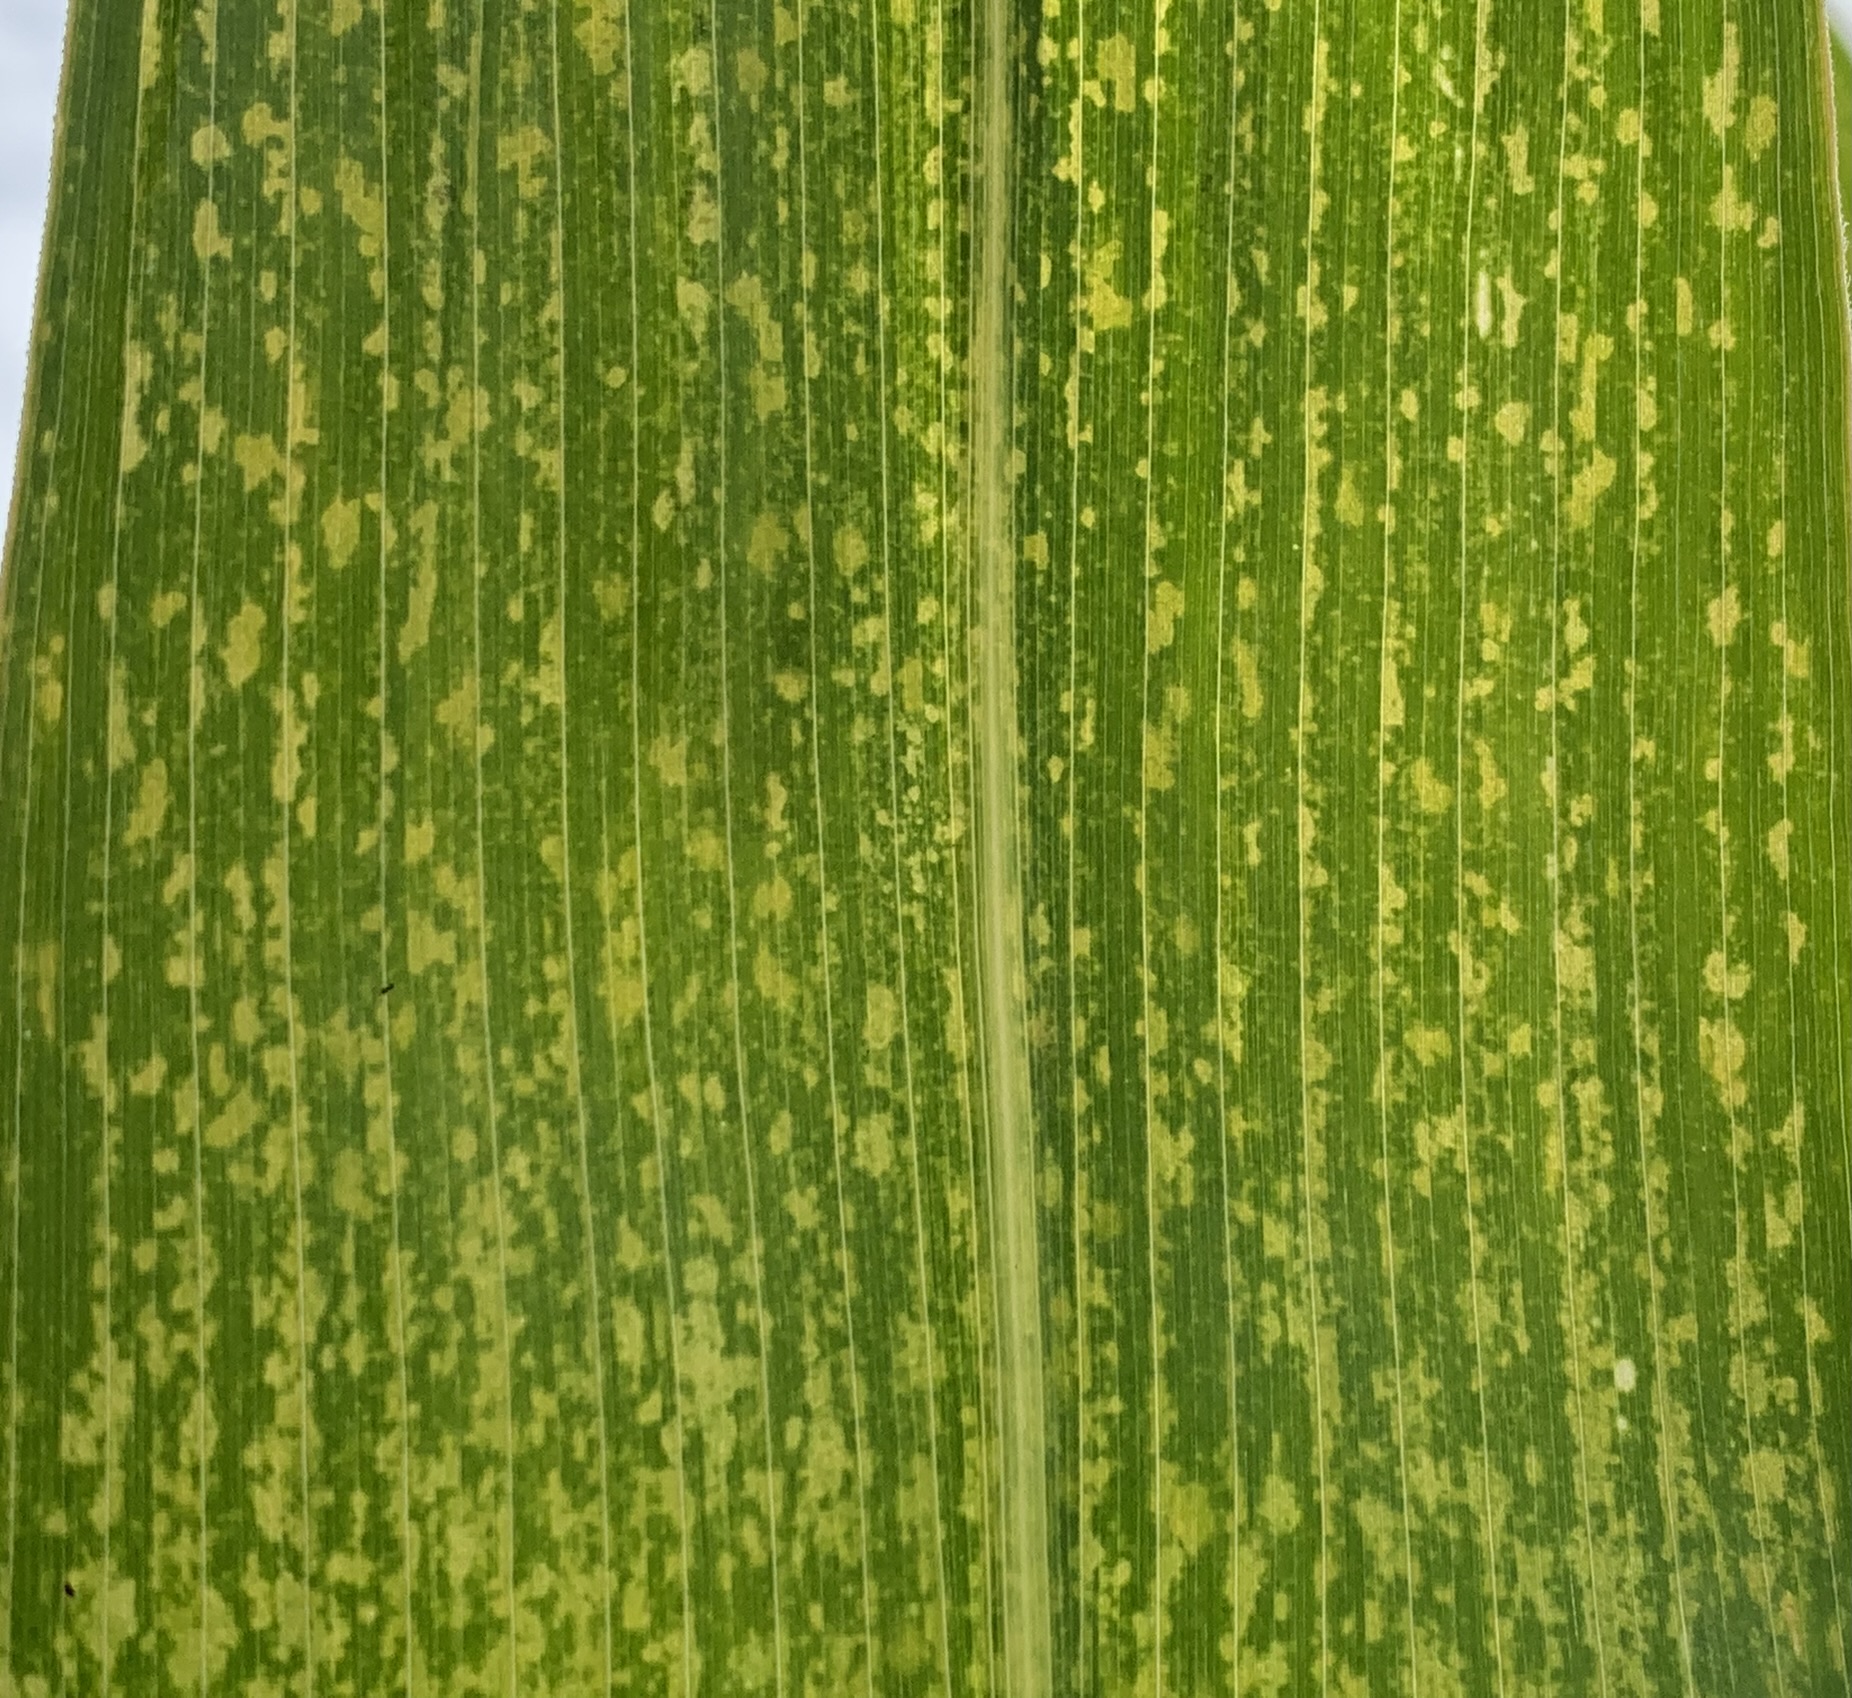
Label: MLN